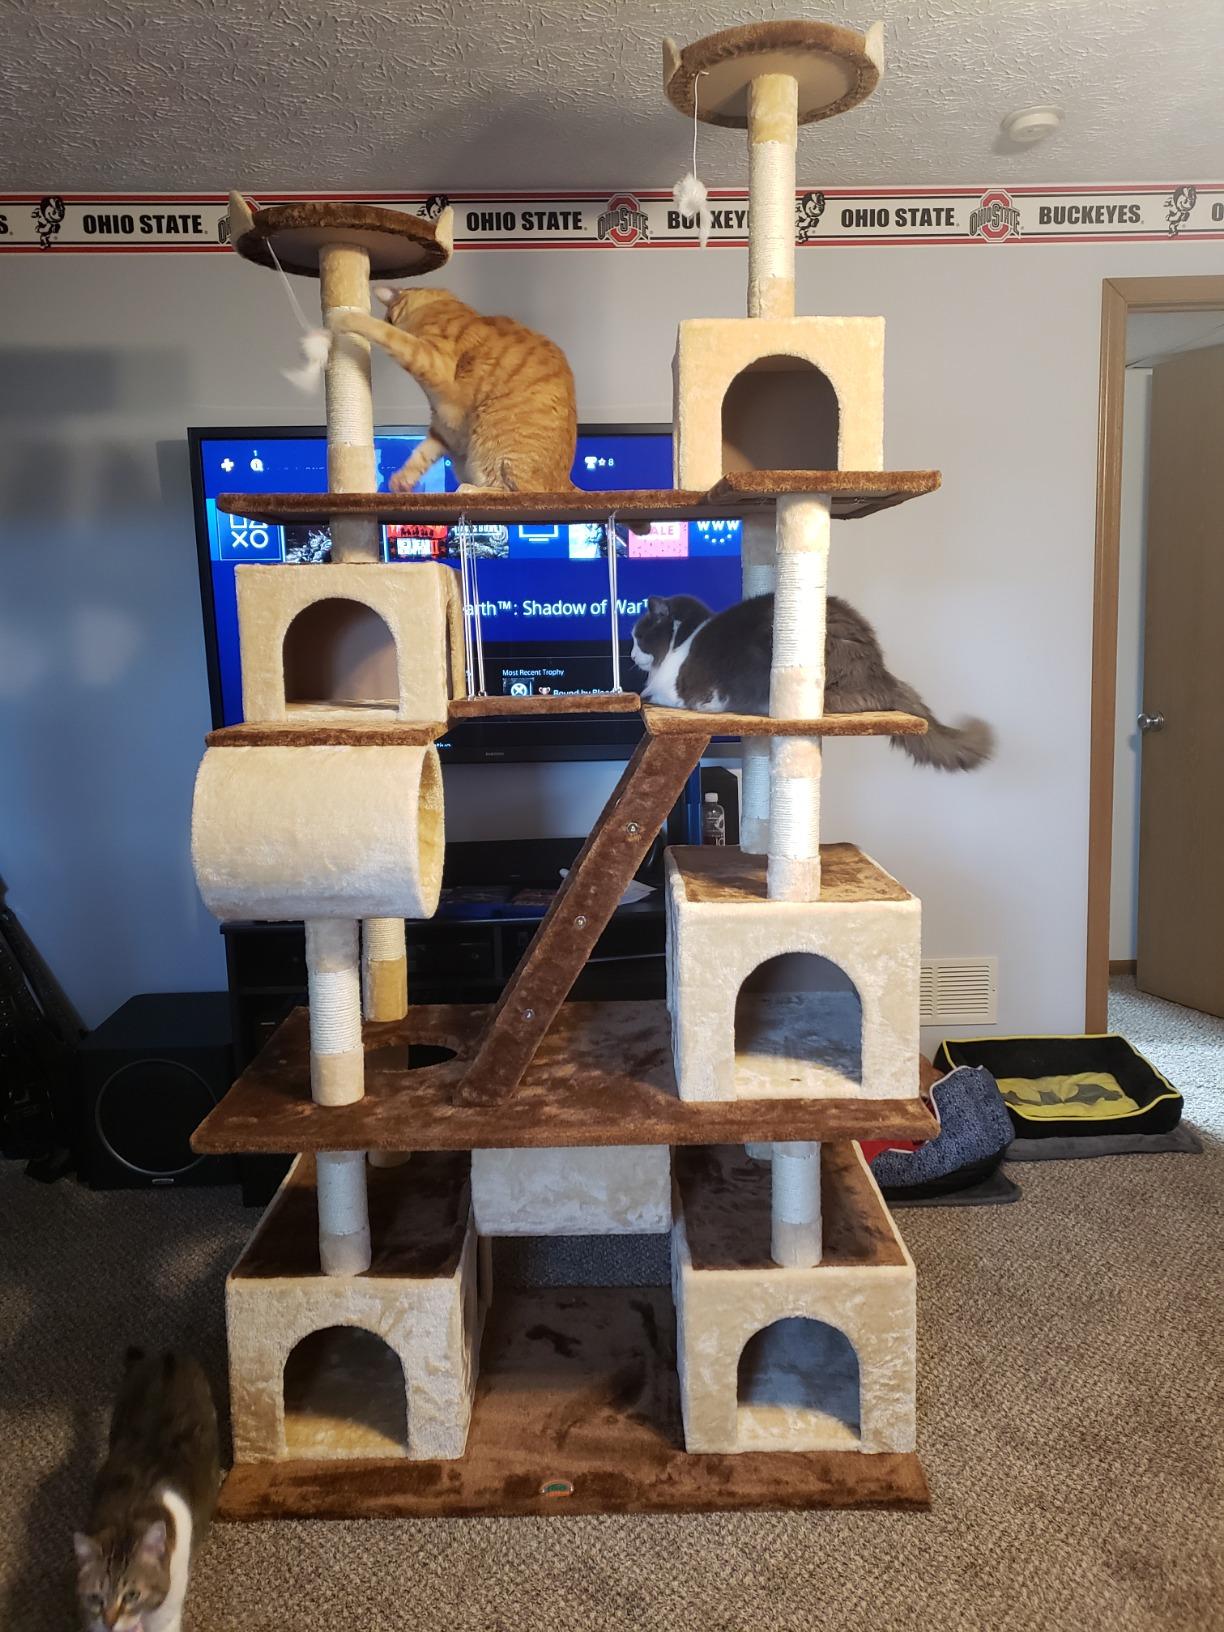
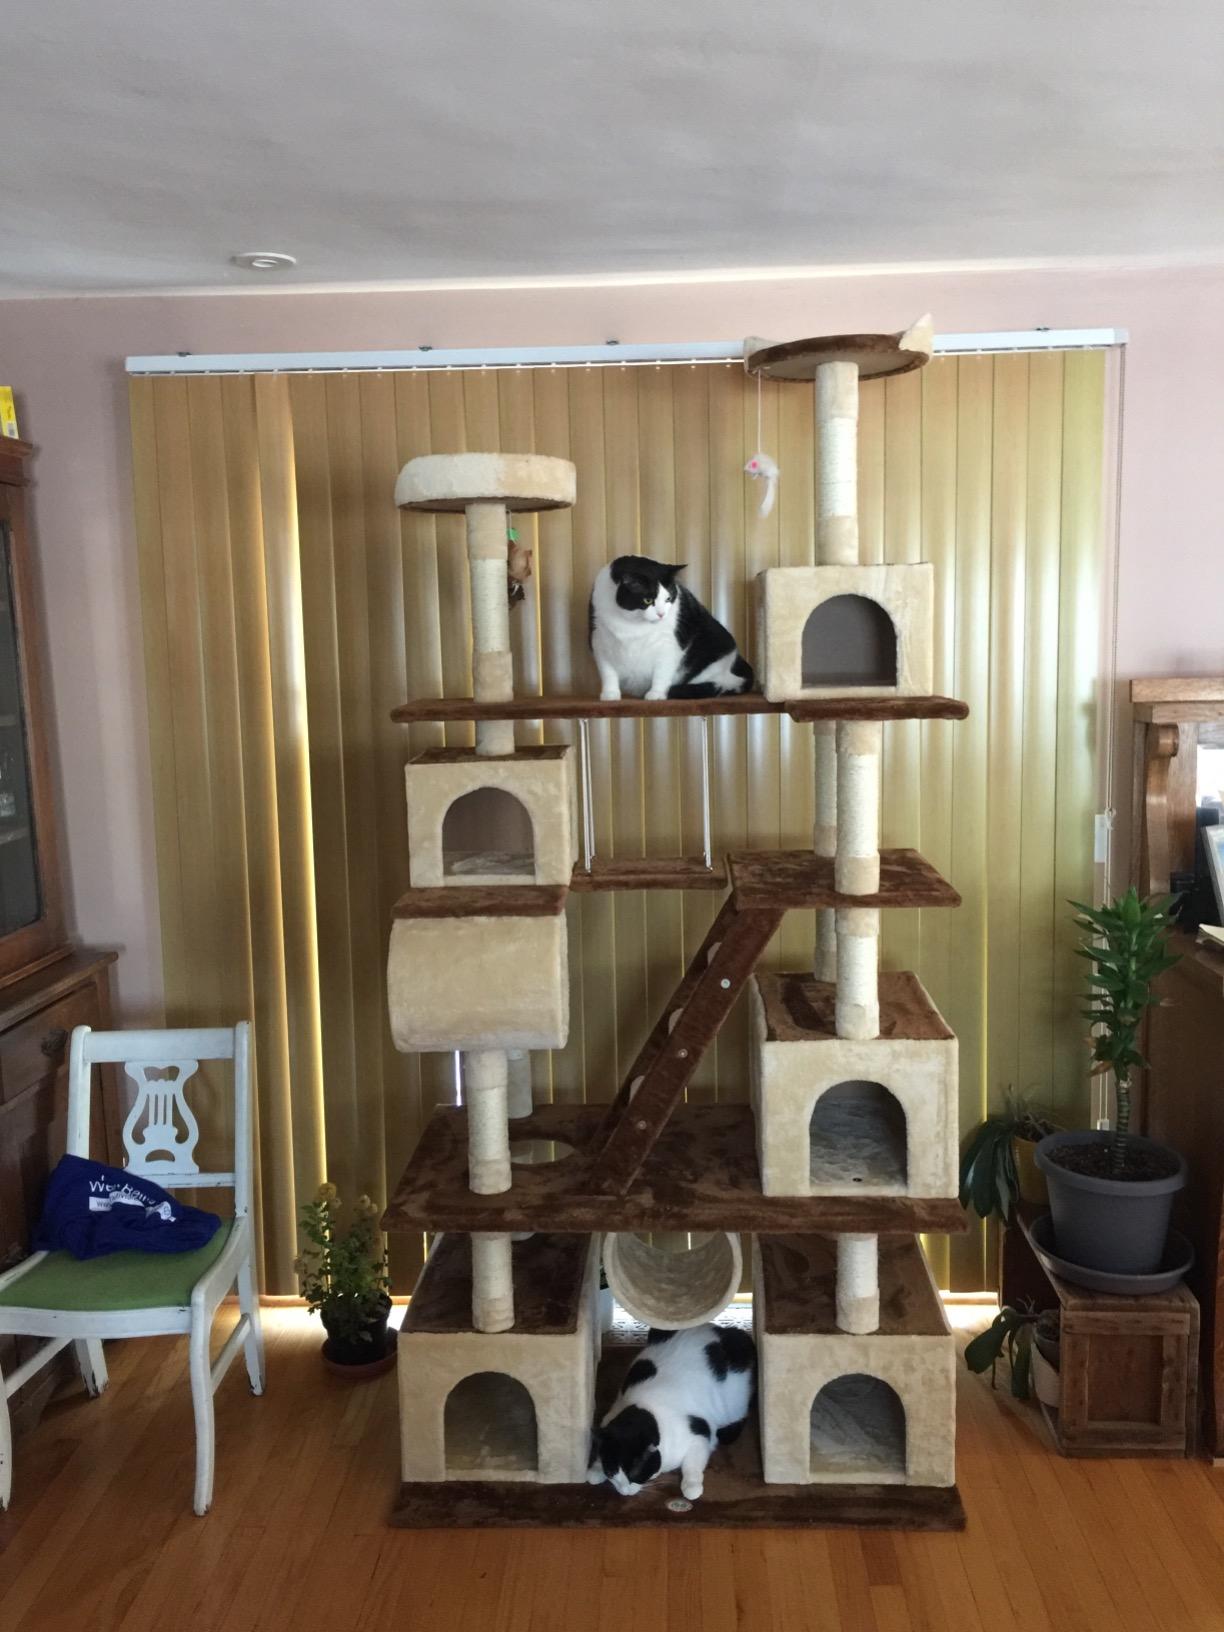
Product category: items_cat tree
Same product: yes